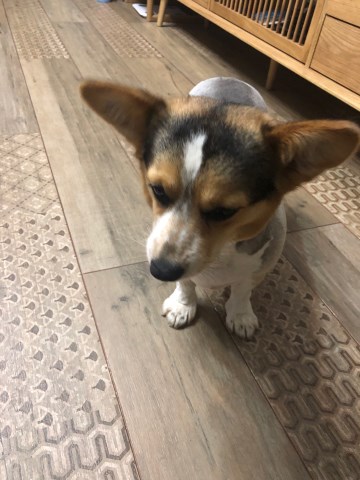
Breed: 2909-n000116-Cardigan